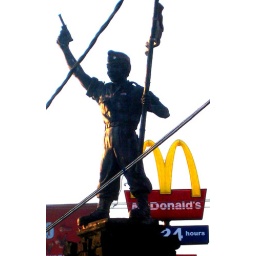
Funny statue on popular beach front road in Kuta, Bali